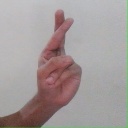
अक्षर: र